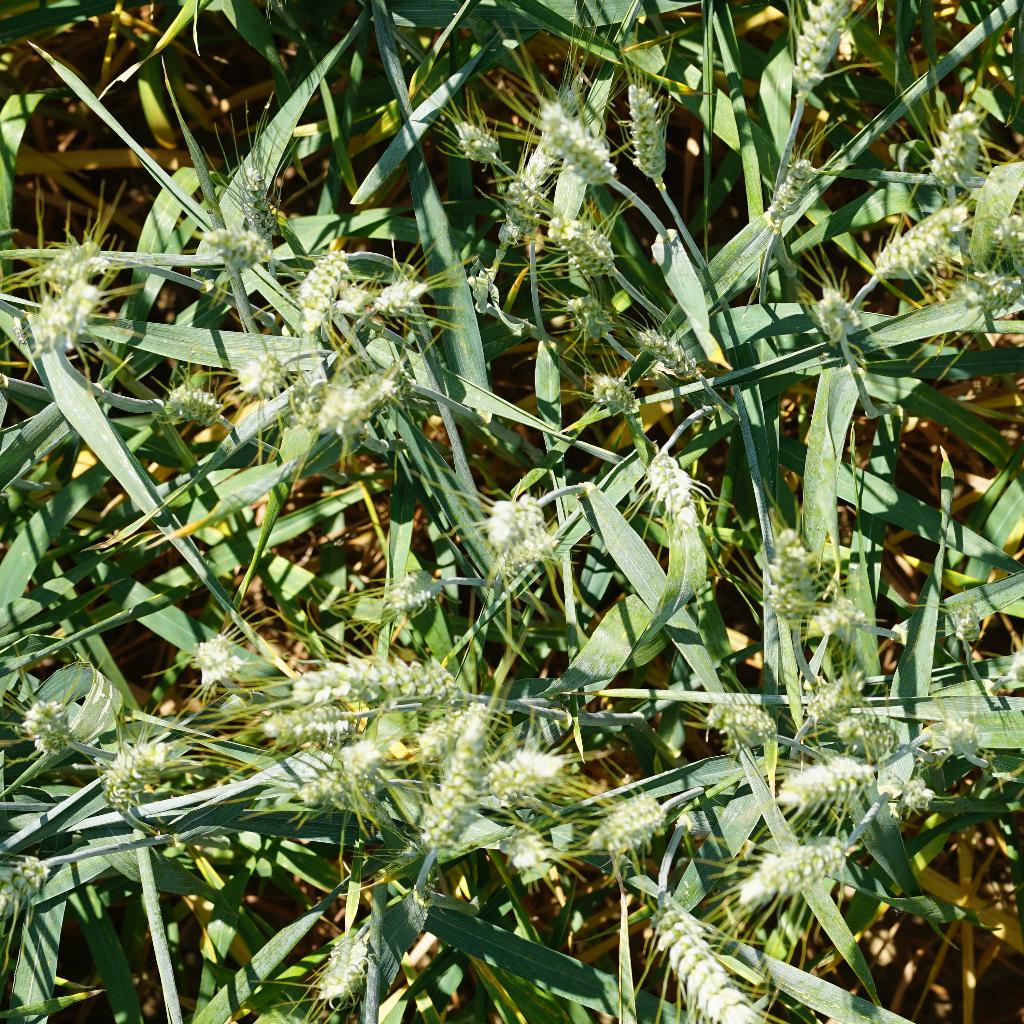
Country: France
Location: Gréoux
Wheat development stage: Filling